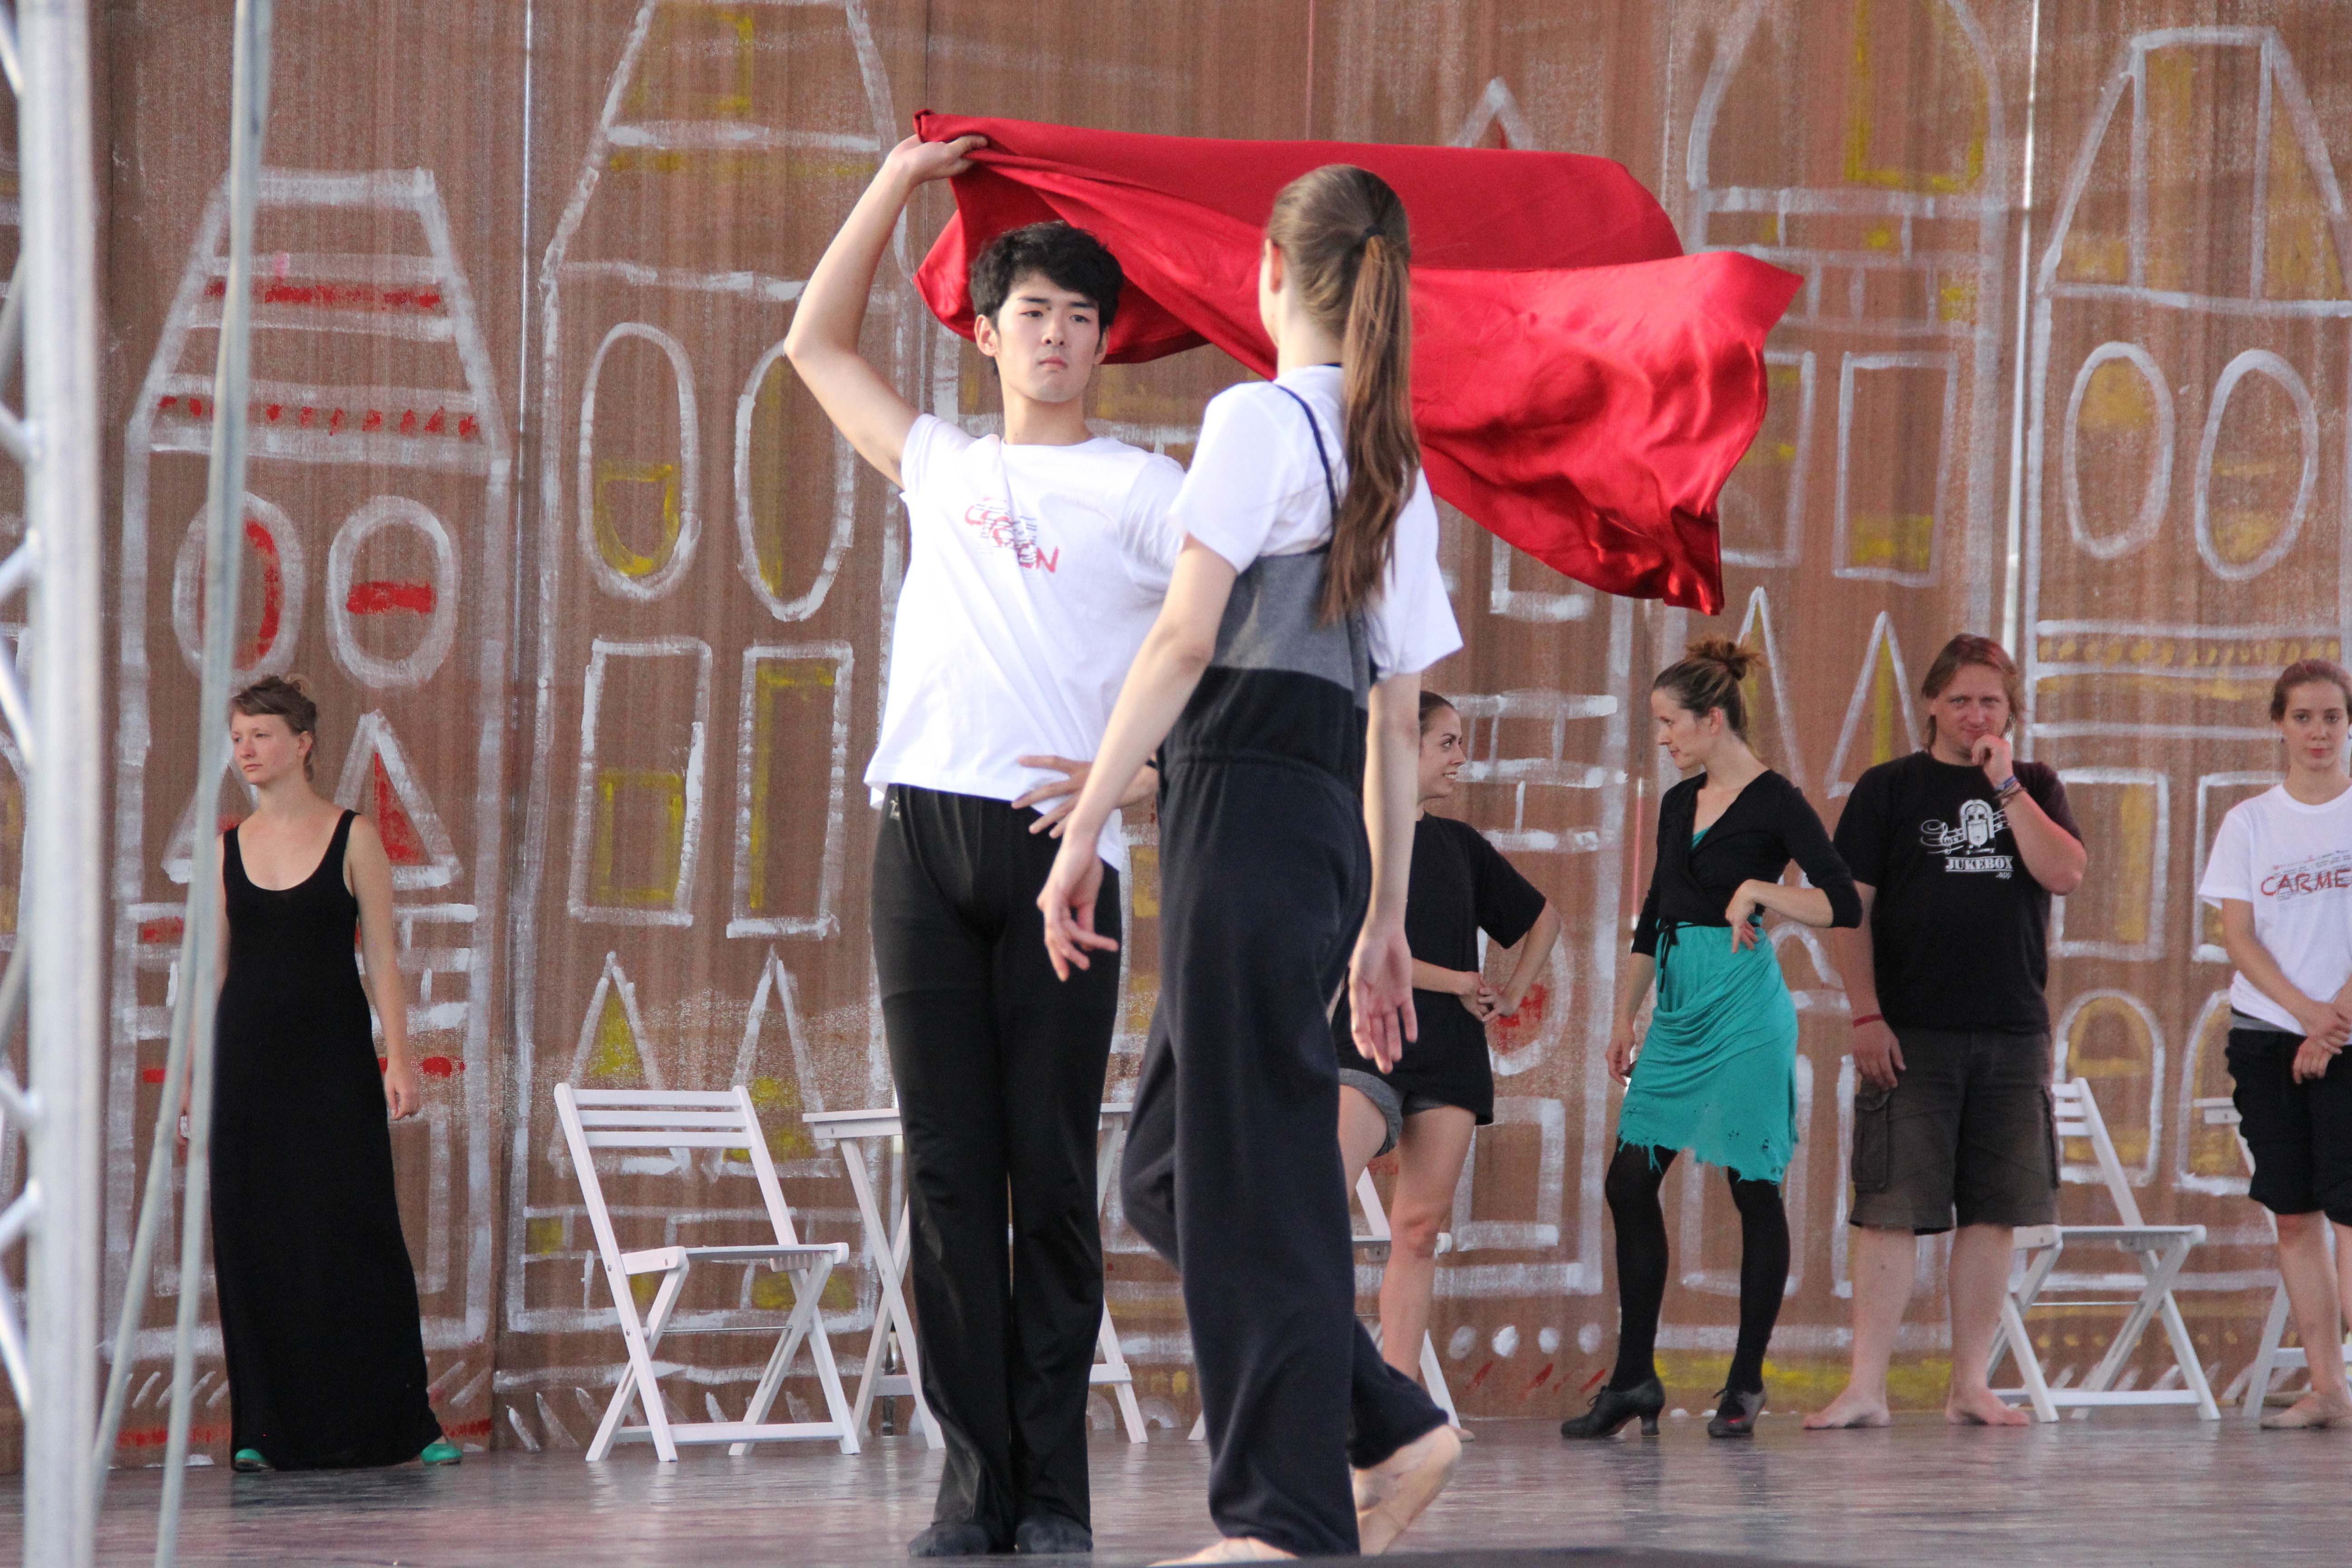
dance, holiday, ballet, dancer, performance art, sports, event, entertainment, trial, performing arts, choreography, red cloak, musical theatre, modern dance, dancesport, ballroom dance